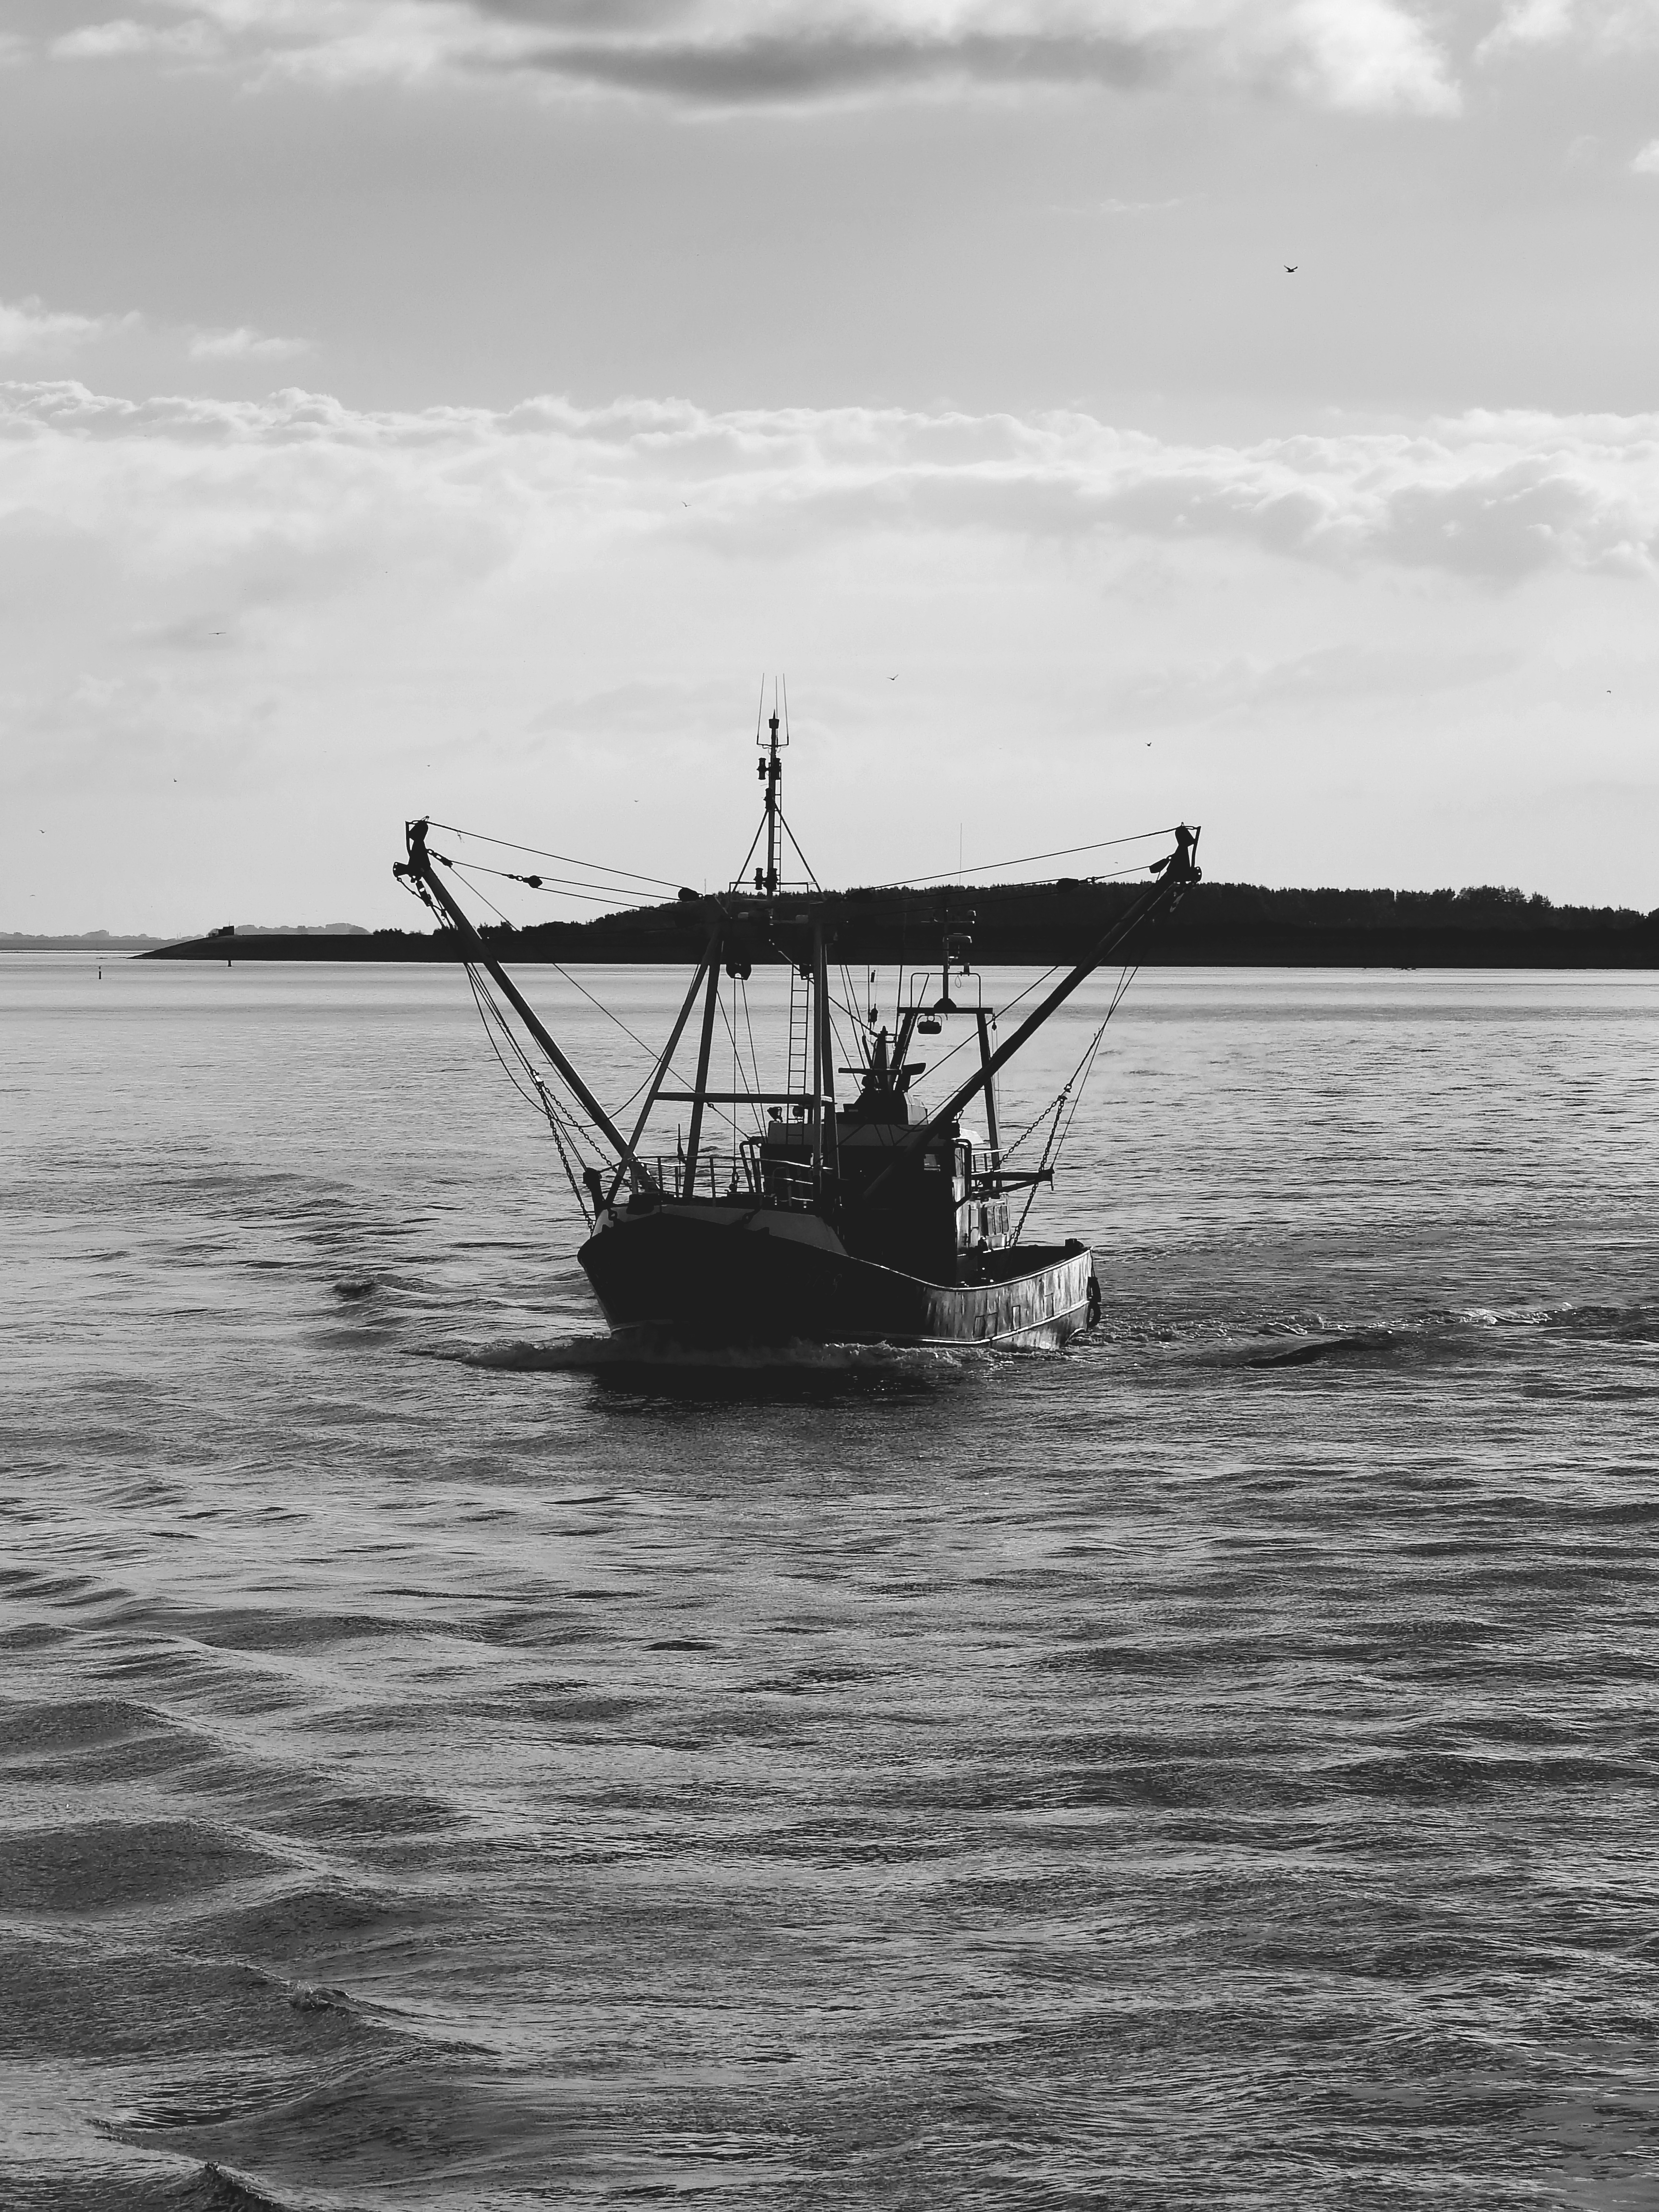
sea, coast, water, ocean, black and white, sky, boat, lake, ship, airplane, aircraft, boot, vehicle, aviation, monochrome, holland, netherlands, clouds, watercraft, north sea, fischer, fishing vessel, monochrome photography